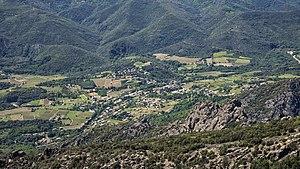
Mons-la-Trivalle depuis le Caroux dans le commune de Saint-Martin-de-l'Arçon. Hérault, France.
Mons ou Mons-la-Trivalle est une commune française située dans le département de l'Hérault en région Occitanie. La commune se situe dans le canton d'Olargues.